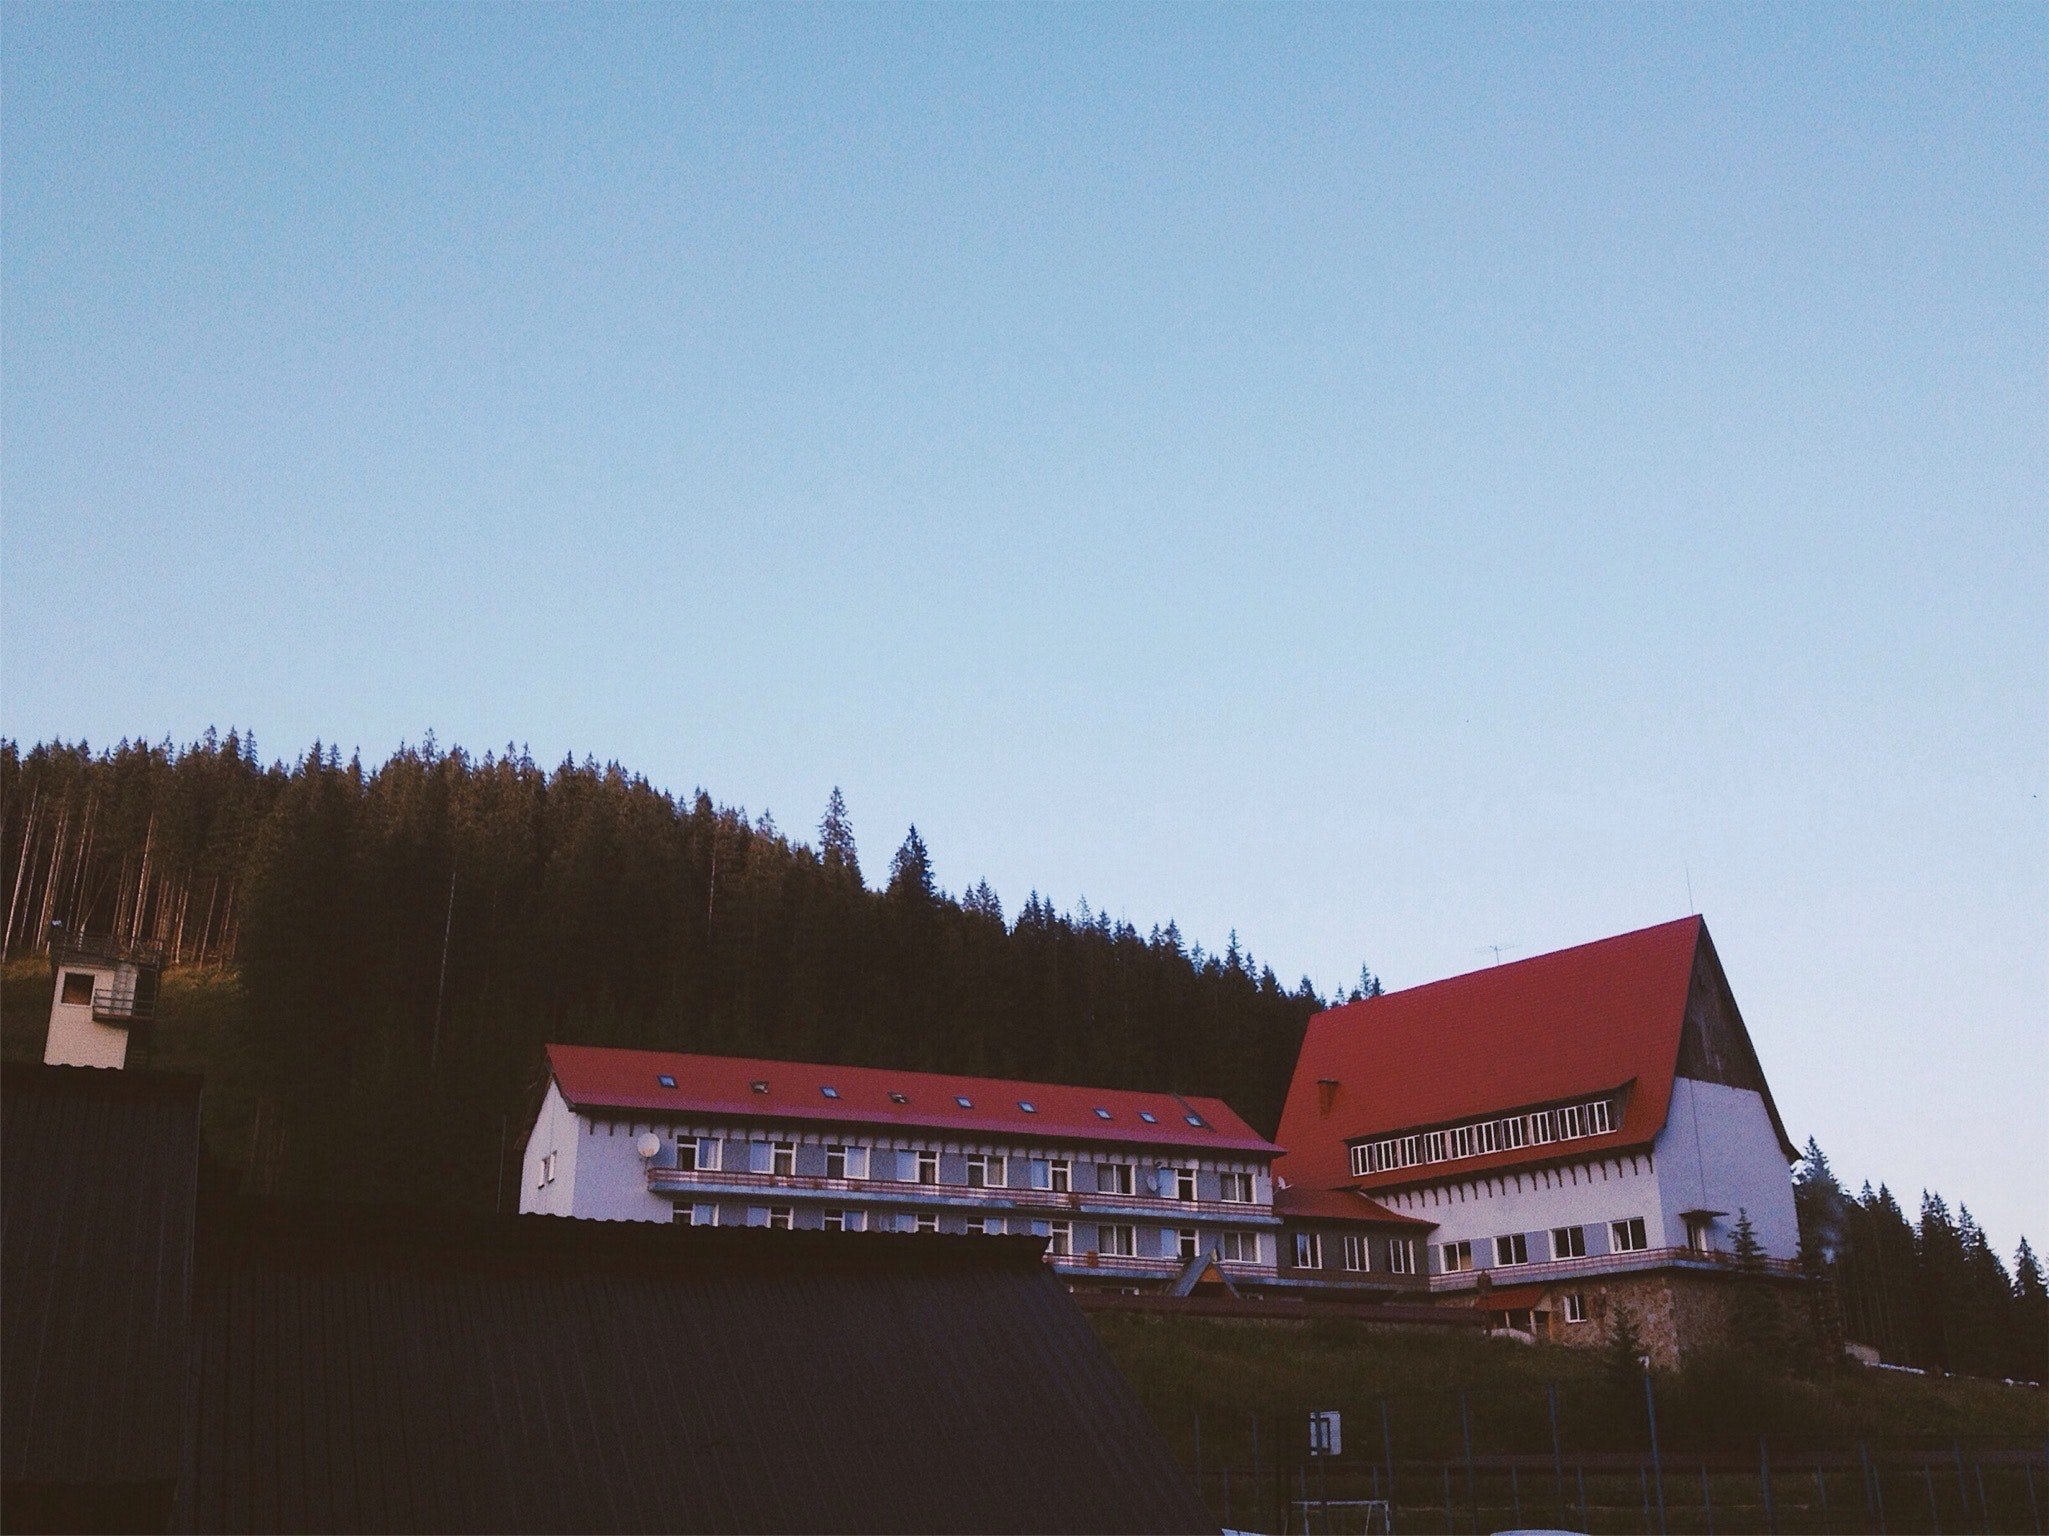
sky, architecture, barn, roof, house, building, tree, rural area, farm, home, cloud, landscape, photography, winter